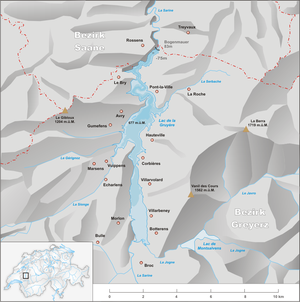
Le barrage de Montsalvens est un barrage hydroélectrique situé en Suisse dans le canton de Fribourg.
Le lac de Montsalvens est un lac de barrage de Suisse, sur la Jogne.